Luigi Calori

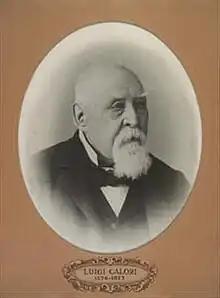

Luigi Calori (8 February 1807 – 19 December 1896) was an Italian physician who was Professor of Human Anatomy at the University of Bologna for over 50 years.